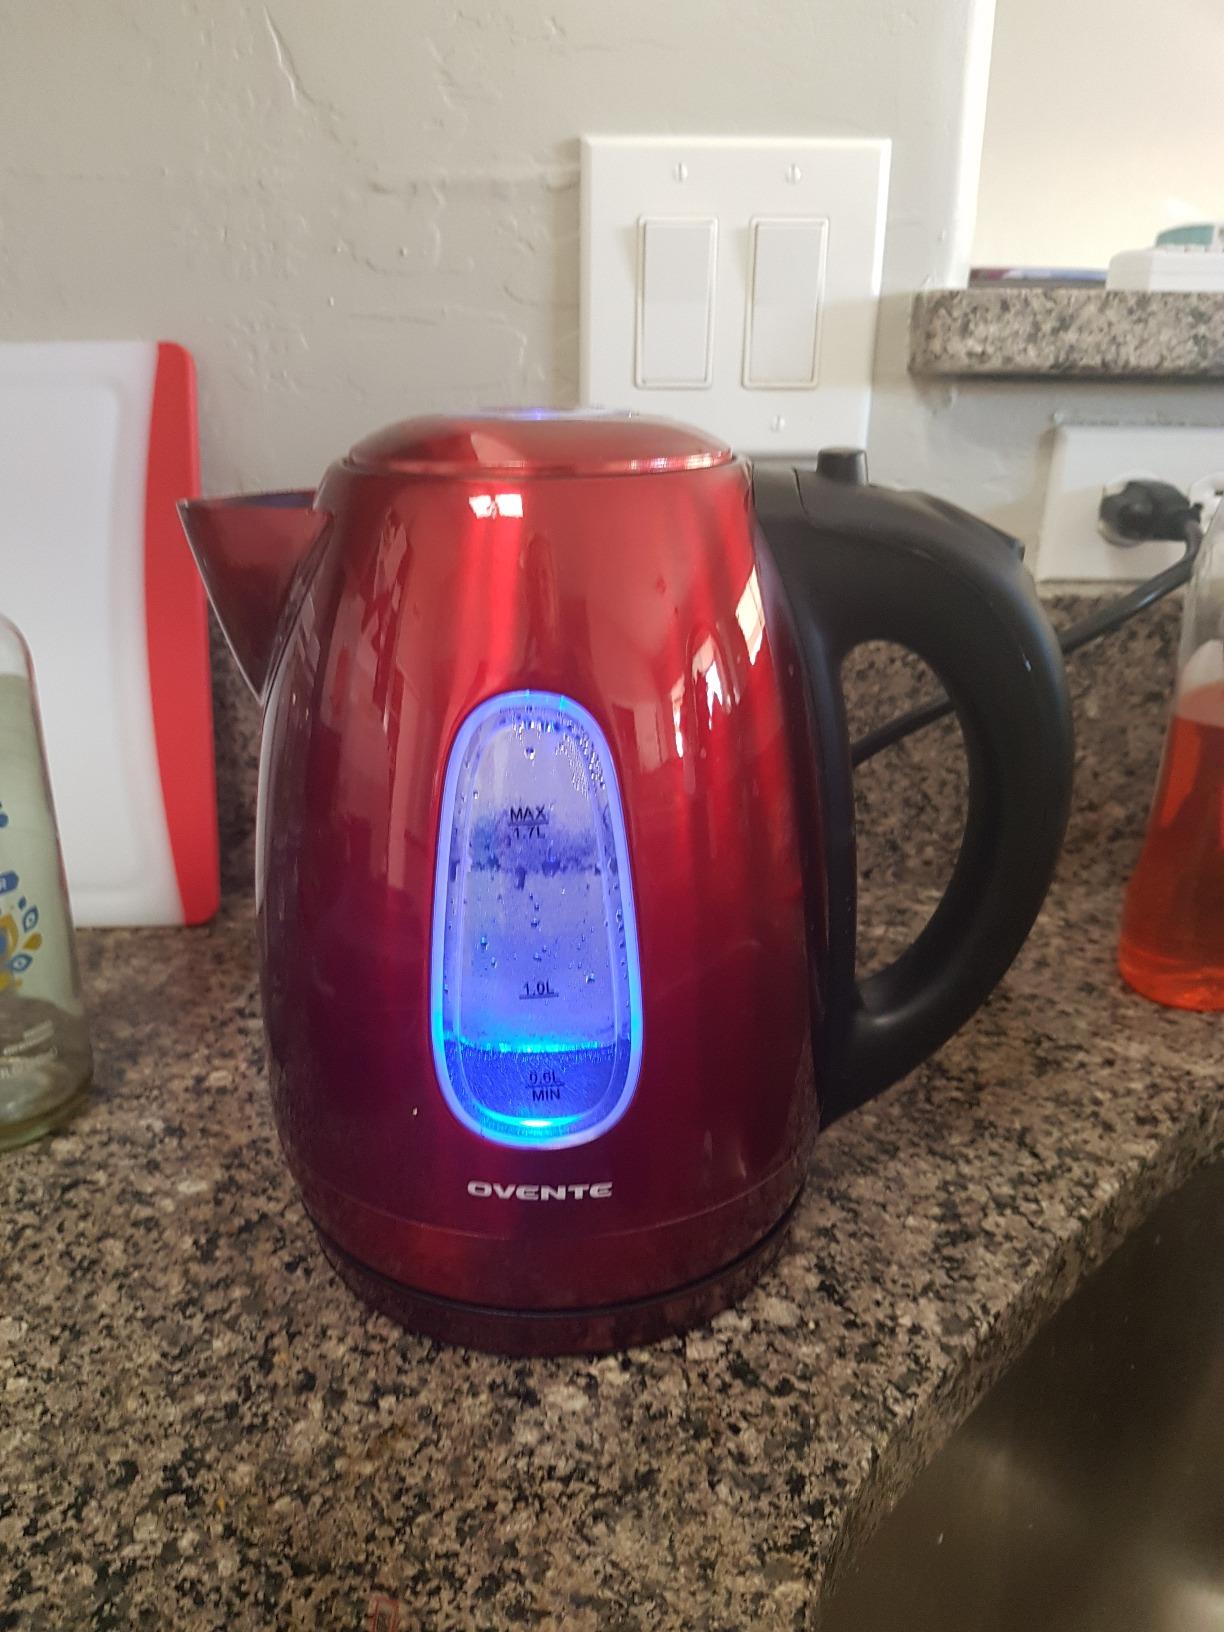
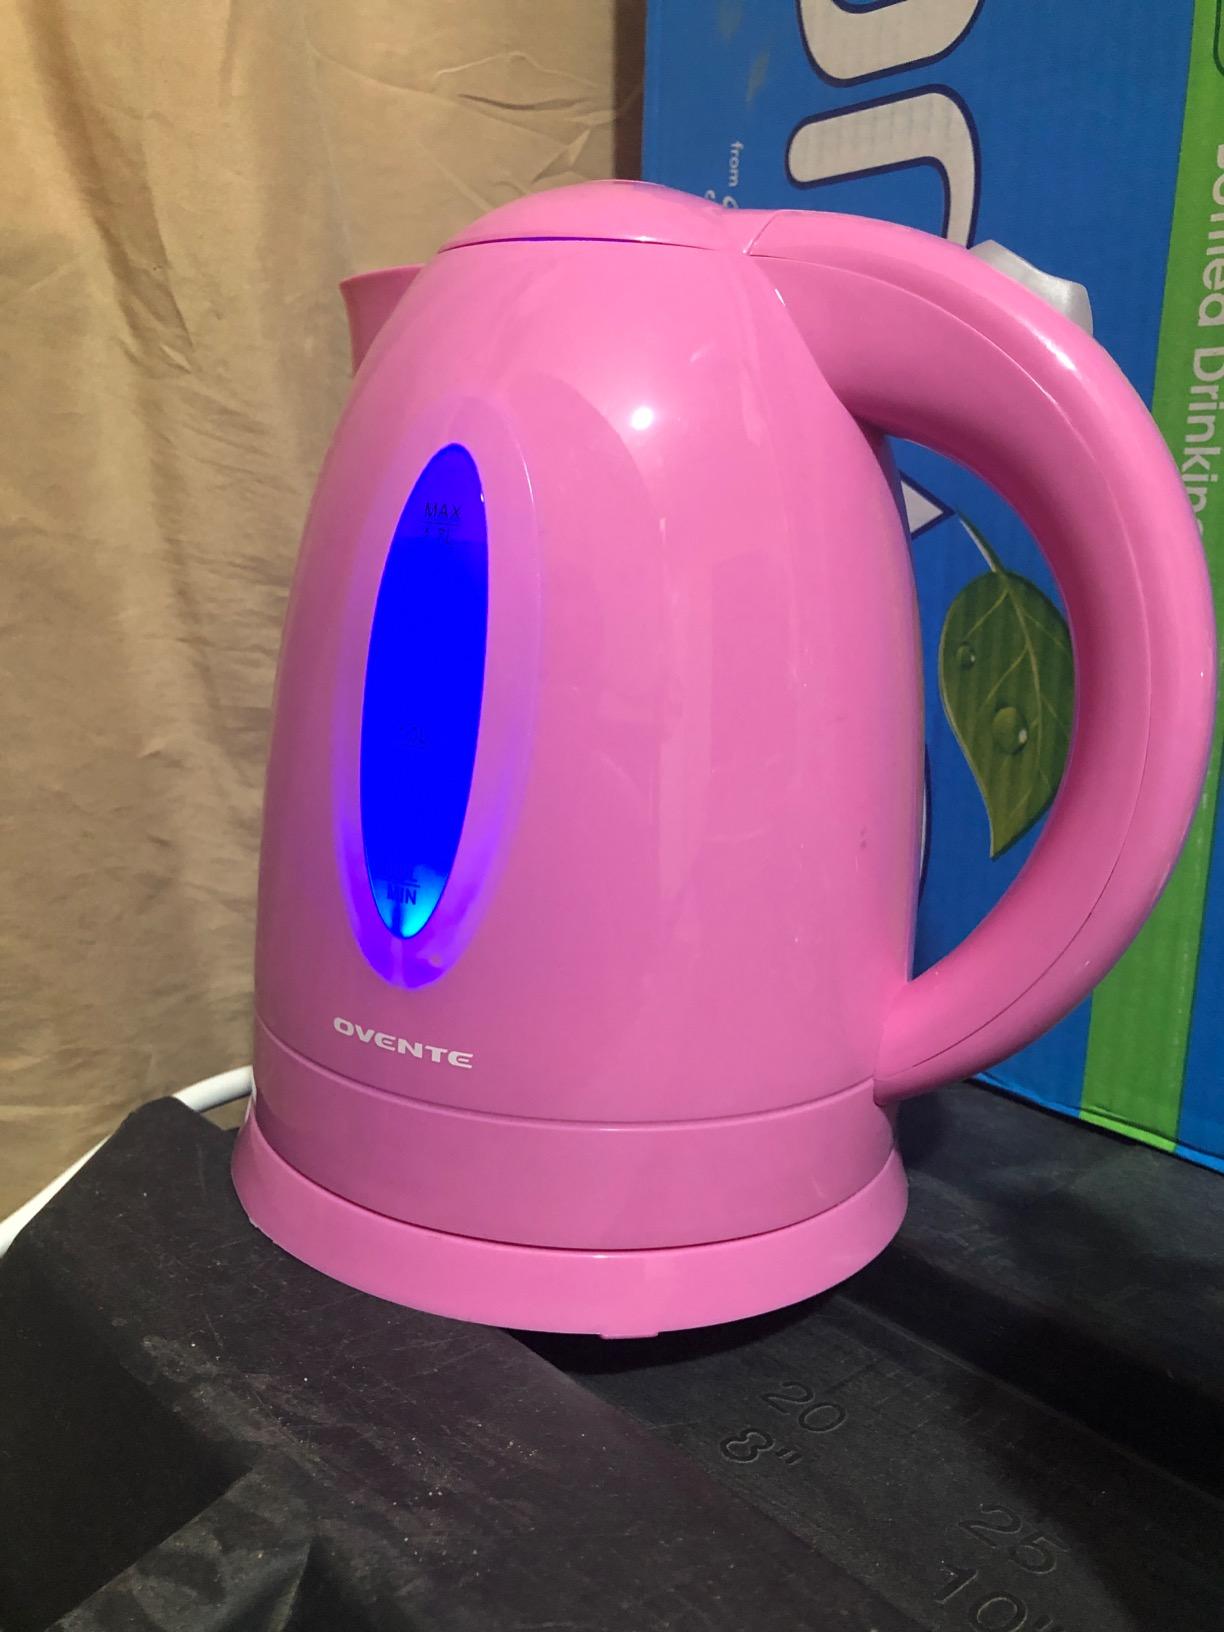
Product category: items_kettle
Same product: no